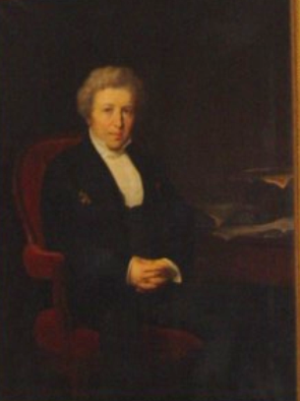
Tableau du Comte Bérenger au Conseil d'état
Le comte Jean Bérenger est un homme politique français. Né à Tréminis près de Mens en Isère le 8 avril 1767, il est mort à Saint-Germain-en-Laye le 4 avril 1850.
La Caisse de garantie et d'amortissement est une institution financière française mise en place par le Consulat en 1800 et destinée à l'étalement de la Dette publique. Liquidée en 1816, elle fut remplacée par la Caisse des dépôts et consignations.
Pierre Patrick Kaltenbach, né le 18 juin 1936 à Paris et mort dans cette même ville le 13 mars 2014, est un magistrat à la Cour des comptes et président des Associations familiales protestantes.
La Cour des comptes est une juridiction financière de l'ordre administratif en France, chargée principalement de contrôler la régularité des comptes publics, de l'État, des établissements publics nationaux, des entreprises publiques, de la sécurité sociale, ainsi que des organismes privés bénéficiant d'une aide de l'État ou faisant appel à la générosité du public. Elle informe le Parlement, le Gouvernement et l'opinion publique sur la régularité des comptes.
La Caisse des dépôts et consignations, parfois simplement appelée Caisse des dépôts, est une institution financière publique française créée en 1816.
Mens est une commune française, située dans le département de l'Isère en région Auvergne-Rhône-Alpes. Son nom se prononce comme « mince ».